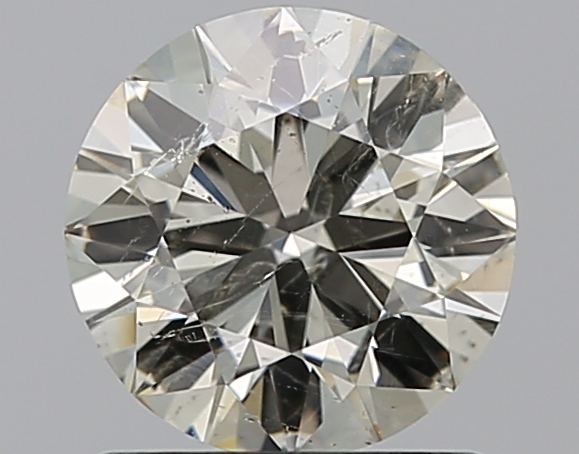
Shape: round
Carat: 1.01
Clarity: SI2
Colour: L
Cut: VG
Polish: EX
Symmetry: VG
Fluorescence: F
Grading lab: GIA
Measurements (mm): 6.42 x 6.46 x 3.9